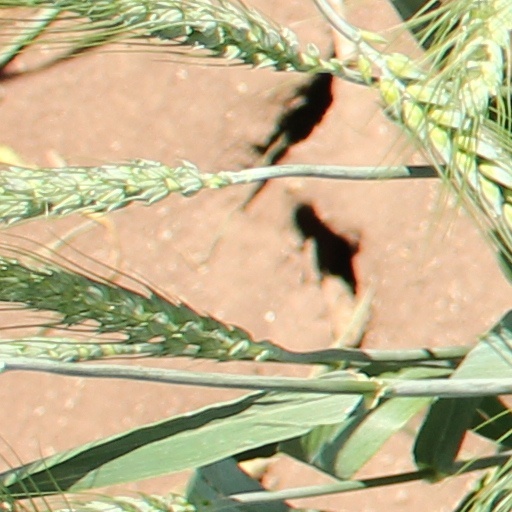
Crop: wheat